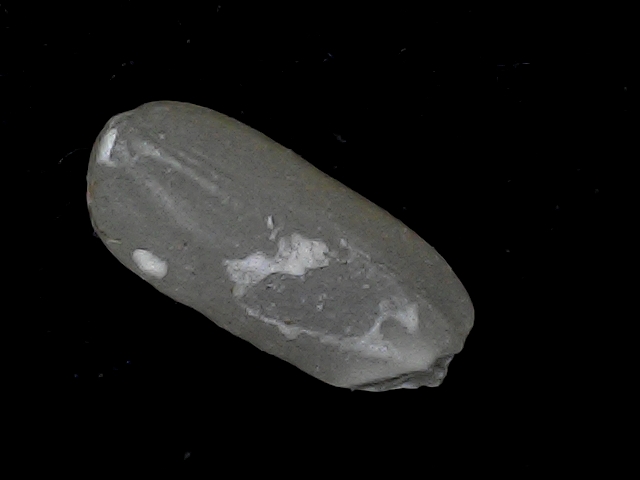
Rice variety: BD95